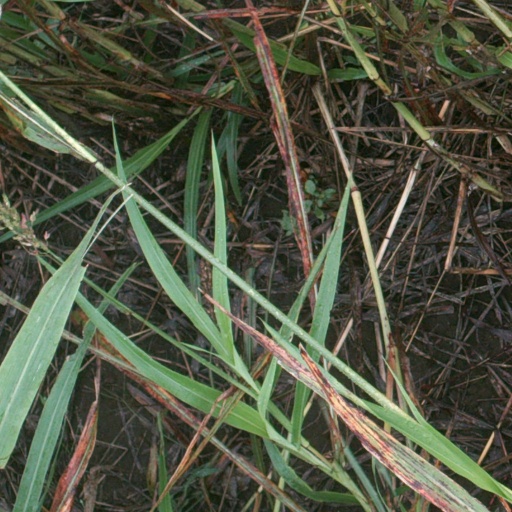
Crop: sorghum